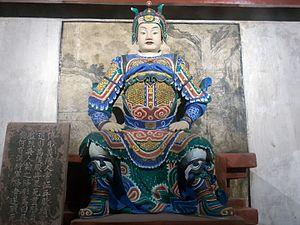
Fu Tong Général des Shu au IIIᵉ siècle. Il fut actif à la Bataille de Yiling en tant que Commandant en Marche de l’Armée Centrale. Il garda un camp posté sur la rive sud du Long Fleuve où il repoussa avec succès une attaque des Wu. Peu après, avec Zhang Bao, il vint secourir Liu Bei suite à l’incendie des camps Shu causé par Lu Xun. Il commanda ensuite l’arrière-garde du retrait de Liu Bei où, refusant de se rendre, il combattit vaillamment les troupes ennemies de Ding Feng jusqu’à la mort.